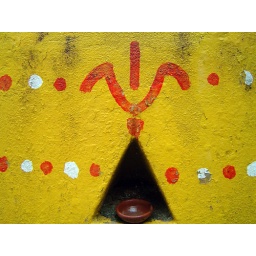
the pot which has the tulsi plant , in my backyard.